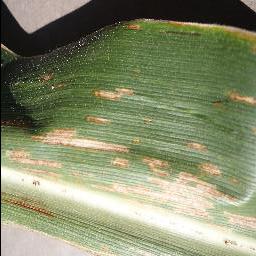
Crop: corn
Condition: (maize)_cercospora_spot_gray_spot